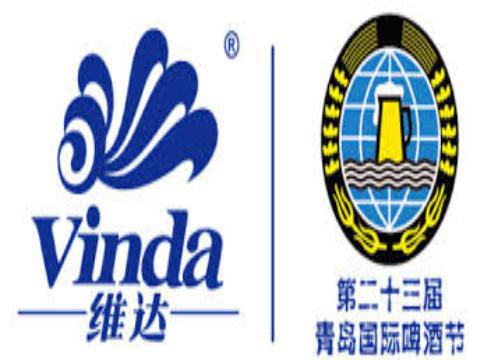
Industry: Necessities